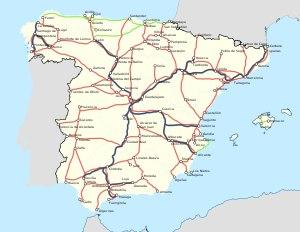
Renfe Operadora désigne la société nationale d'exploitation des chemins de fer espagnols.